Buddhist deities

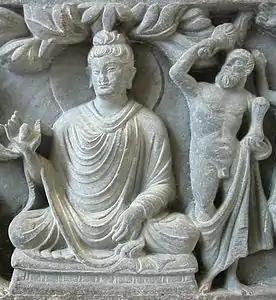
The Buddha with protector Vajrapāni in Greek style resembling Heracles or Zeus, second-century

A Buddha is a being who is fully awakened and has fully comprehended the Four Noble Truths. In the Theravada tradition, while there is a list of acknowledged past Buddhas, the historical Buddha Sakyamuni is the only Buddha of our current era and is generally not seen as accessible or as existing in some higher plane of existence. The Pali literature of the Theravāda tradition includes tales of twenty-nine Buddhas, which are Sakyamuni and the twenty-eight Buddhas who preceded him.